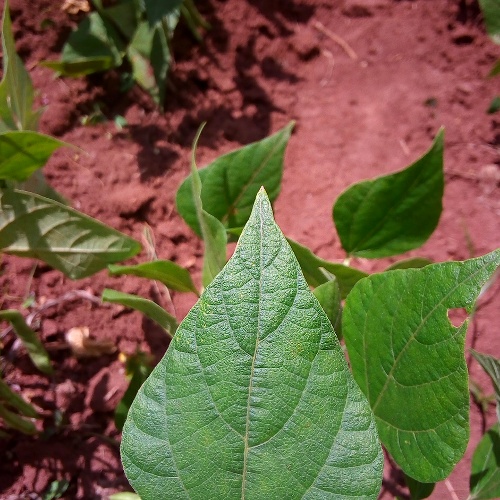
Leaf condition: healthy